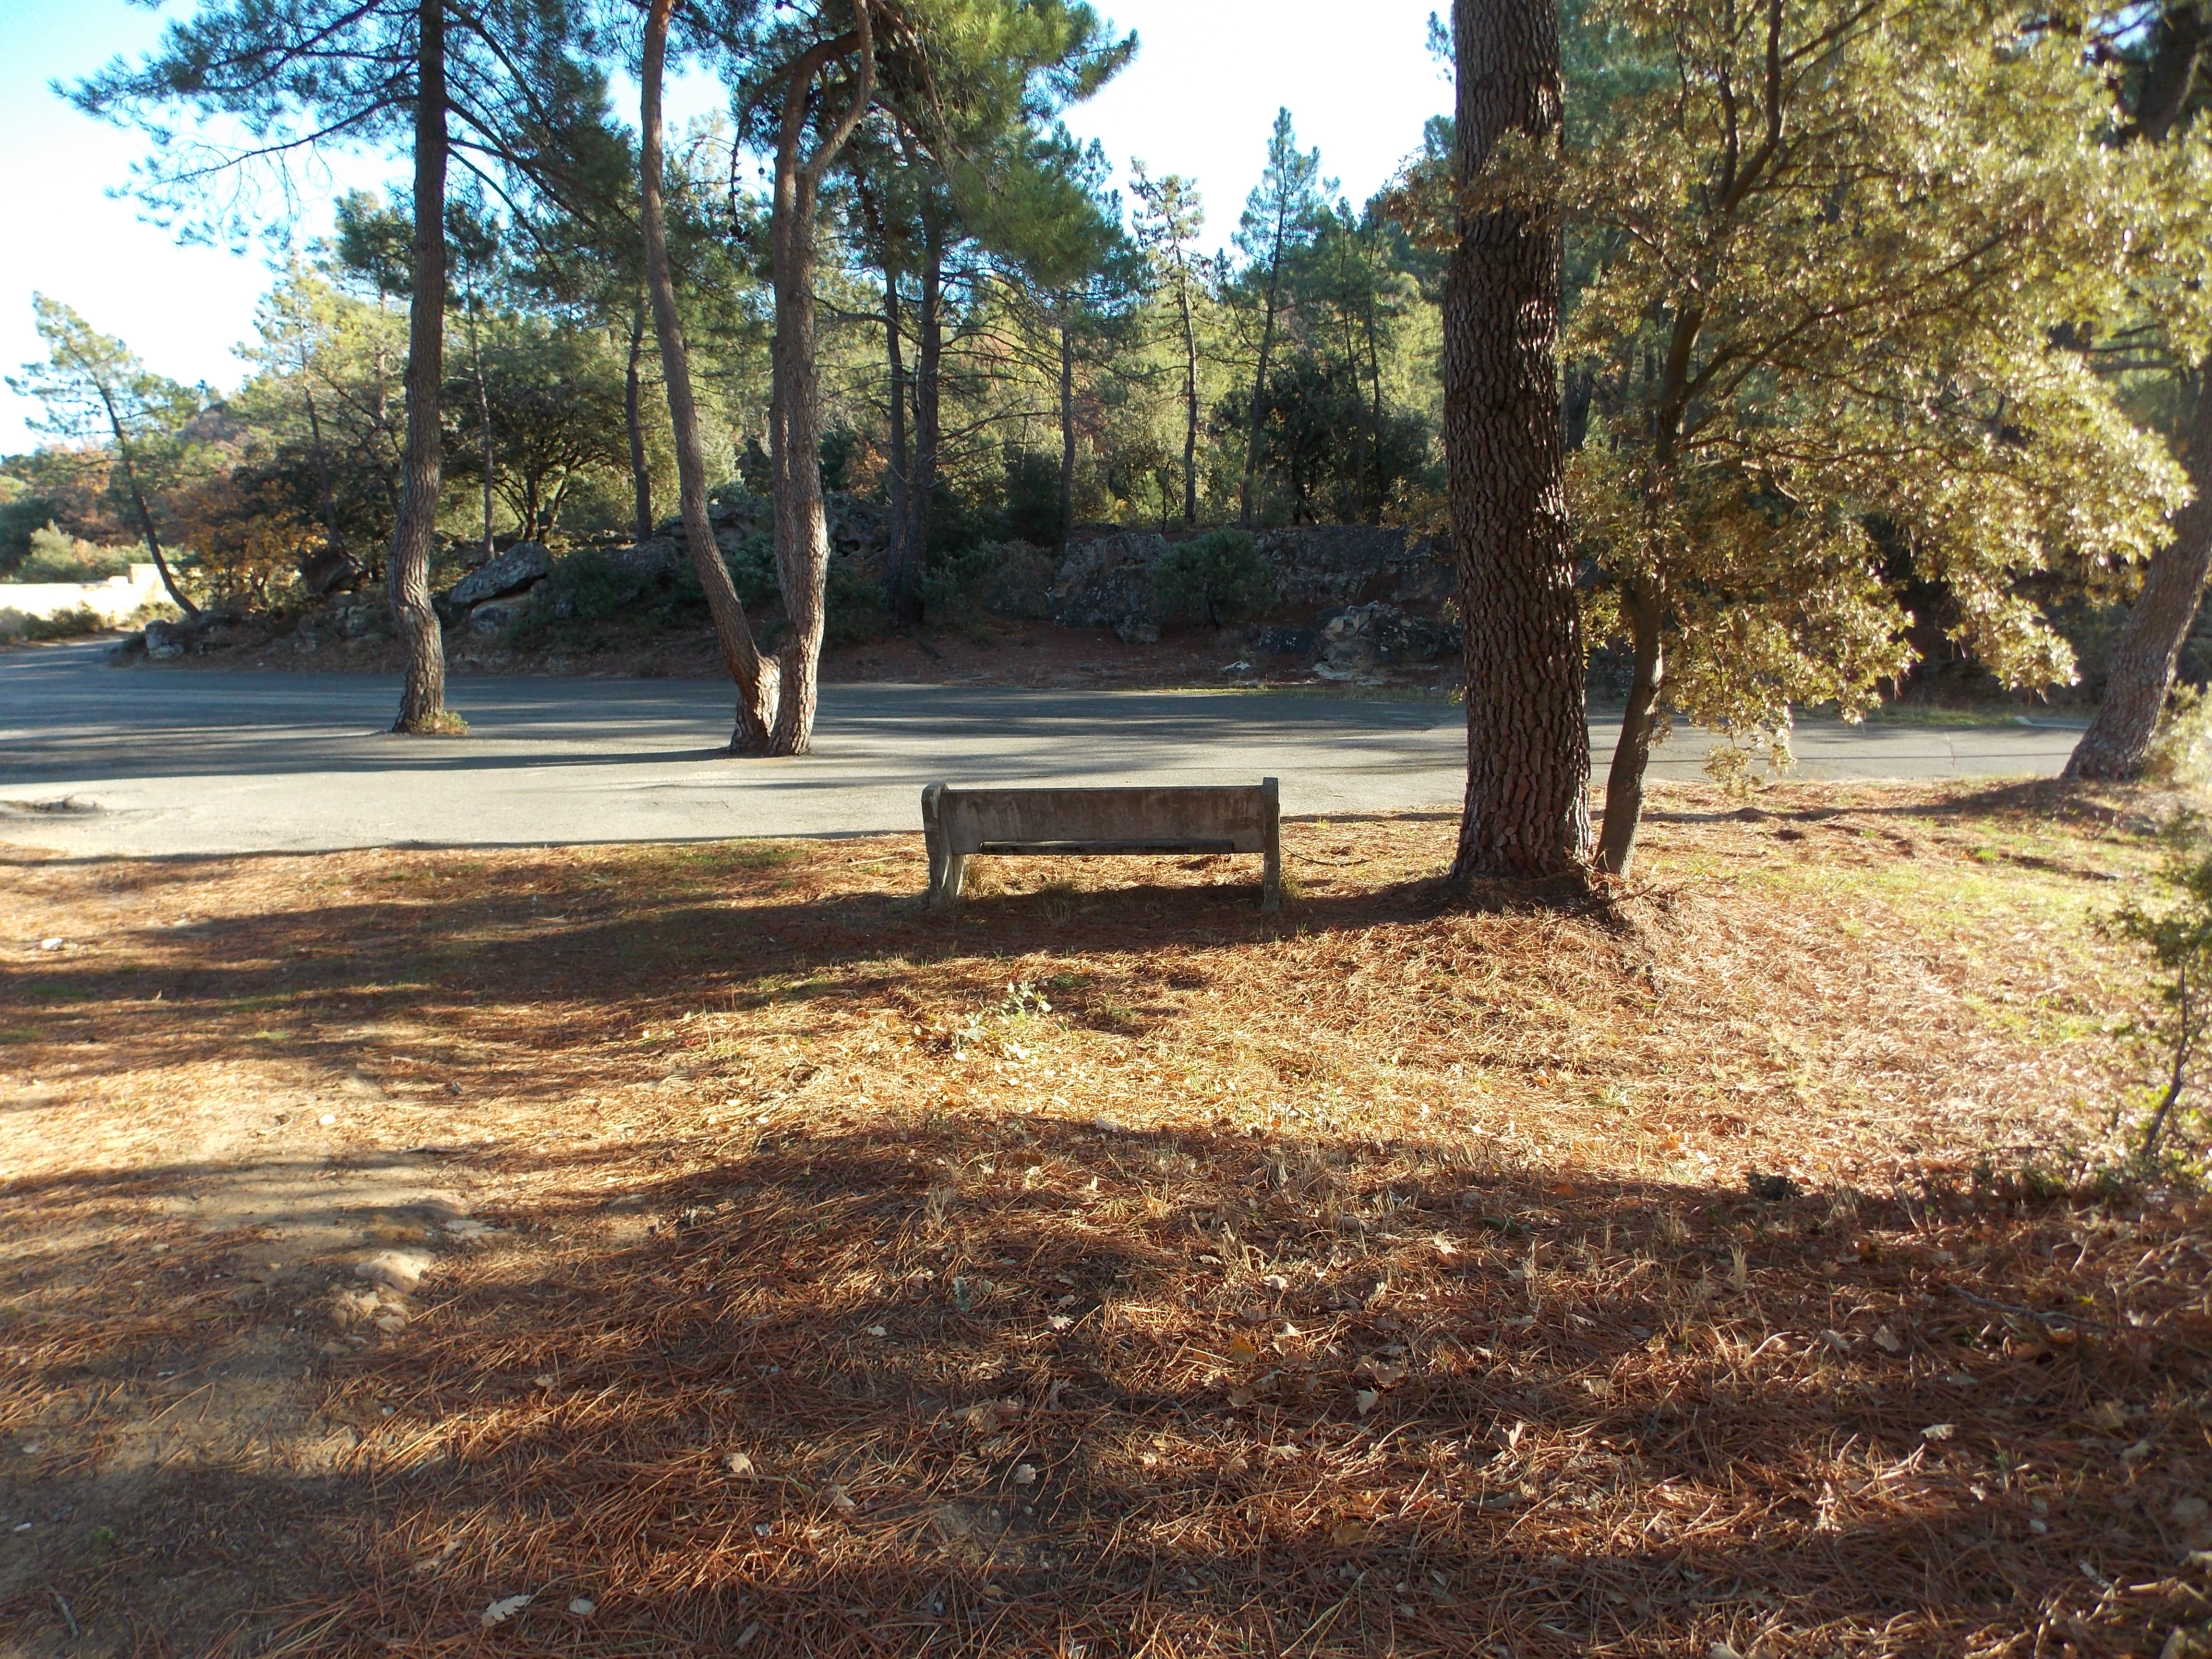
mountain, landscape, tree, cloud, nature, plant, sky, leaf, forest, adventure, walk, path, photography, grass, state park, park, yard, trail, lawn, real estate, walkway, land lot, recreation, outdoor structure, woodland, grove